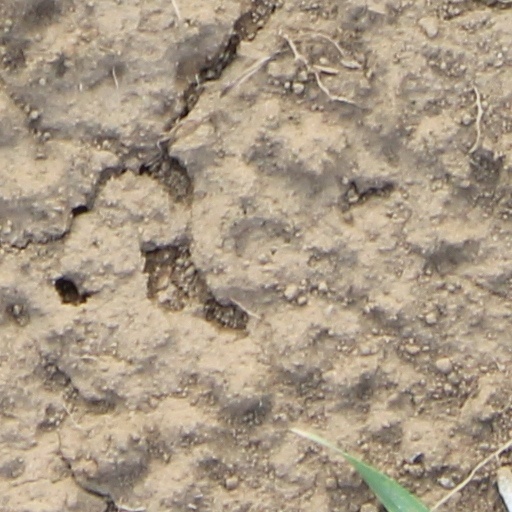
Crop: wheat